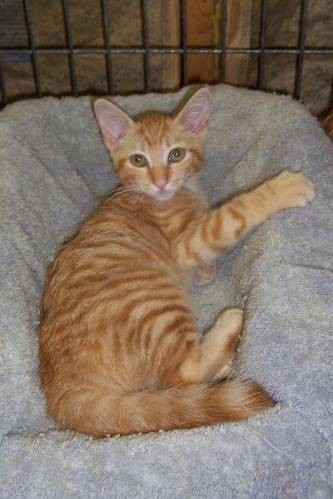
Label: cat